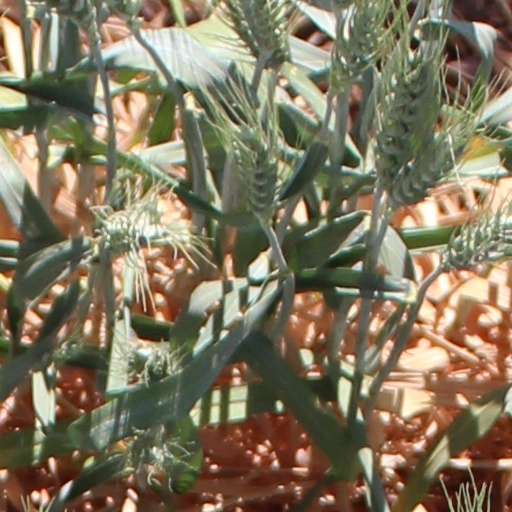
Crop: wheat